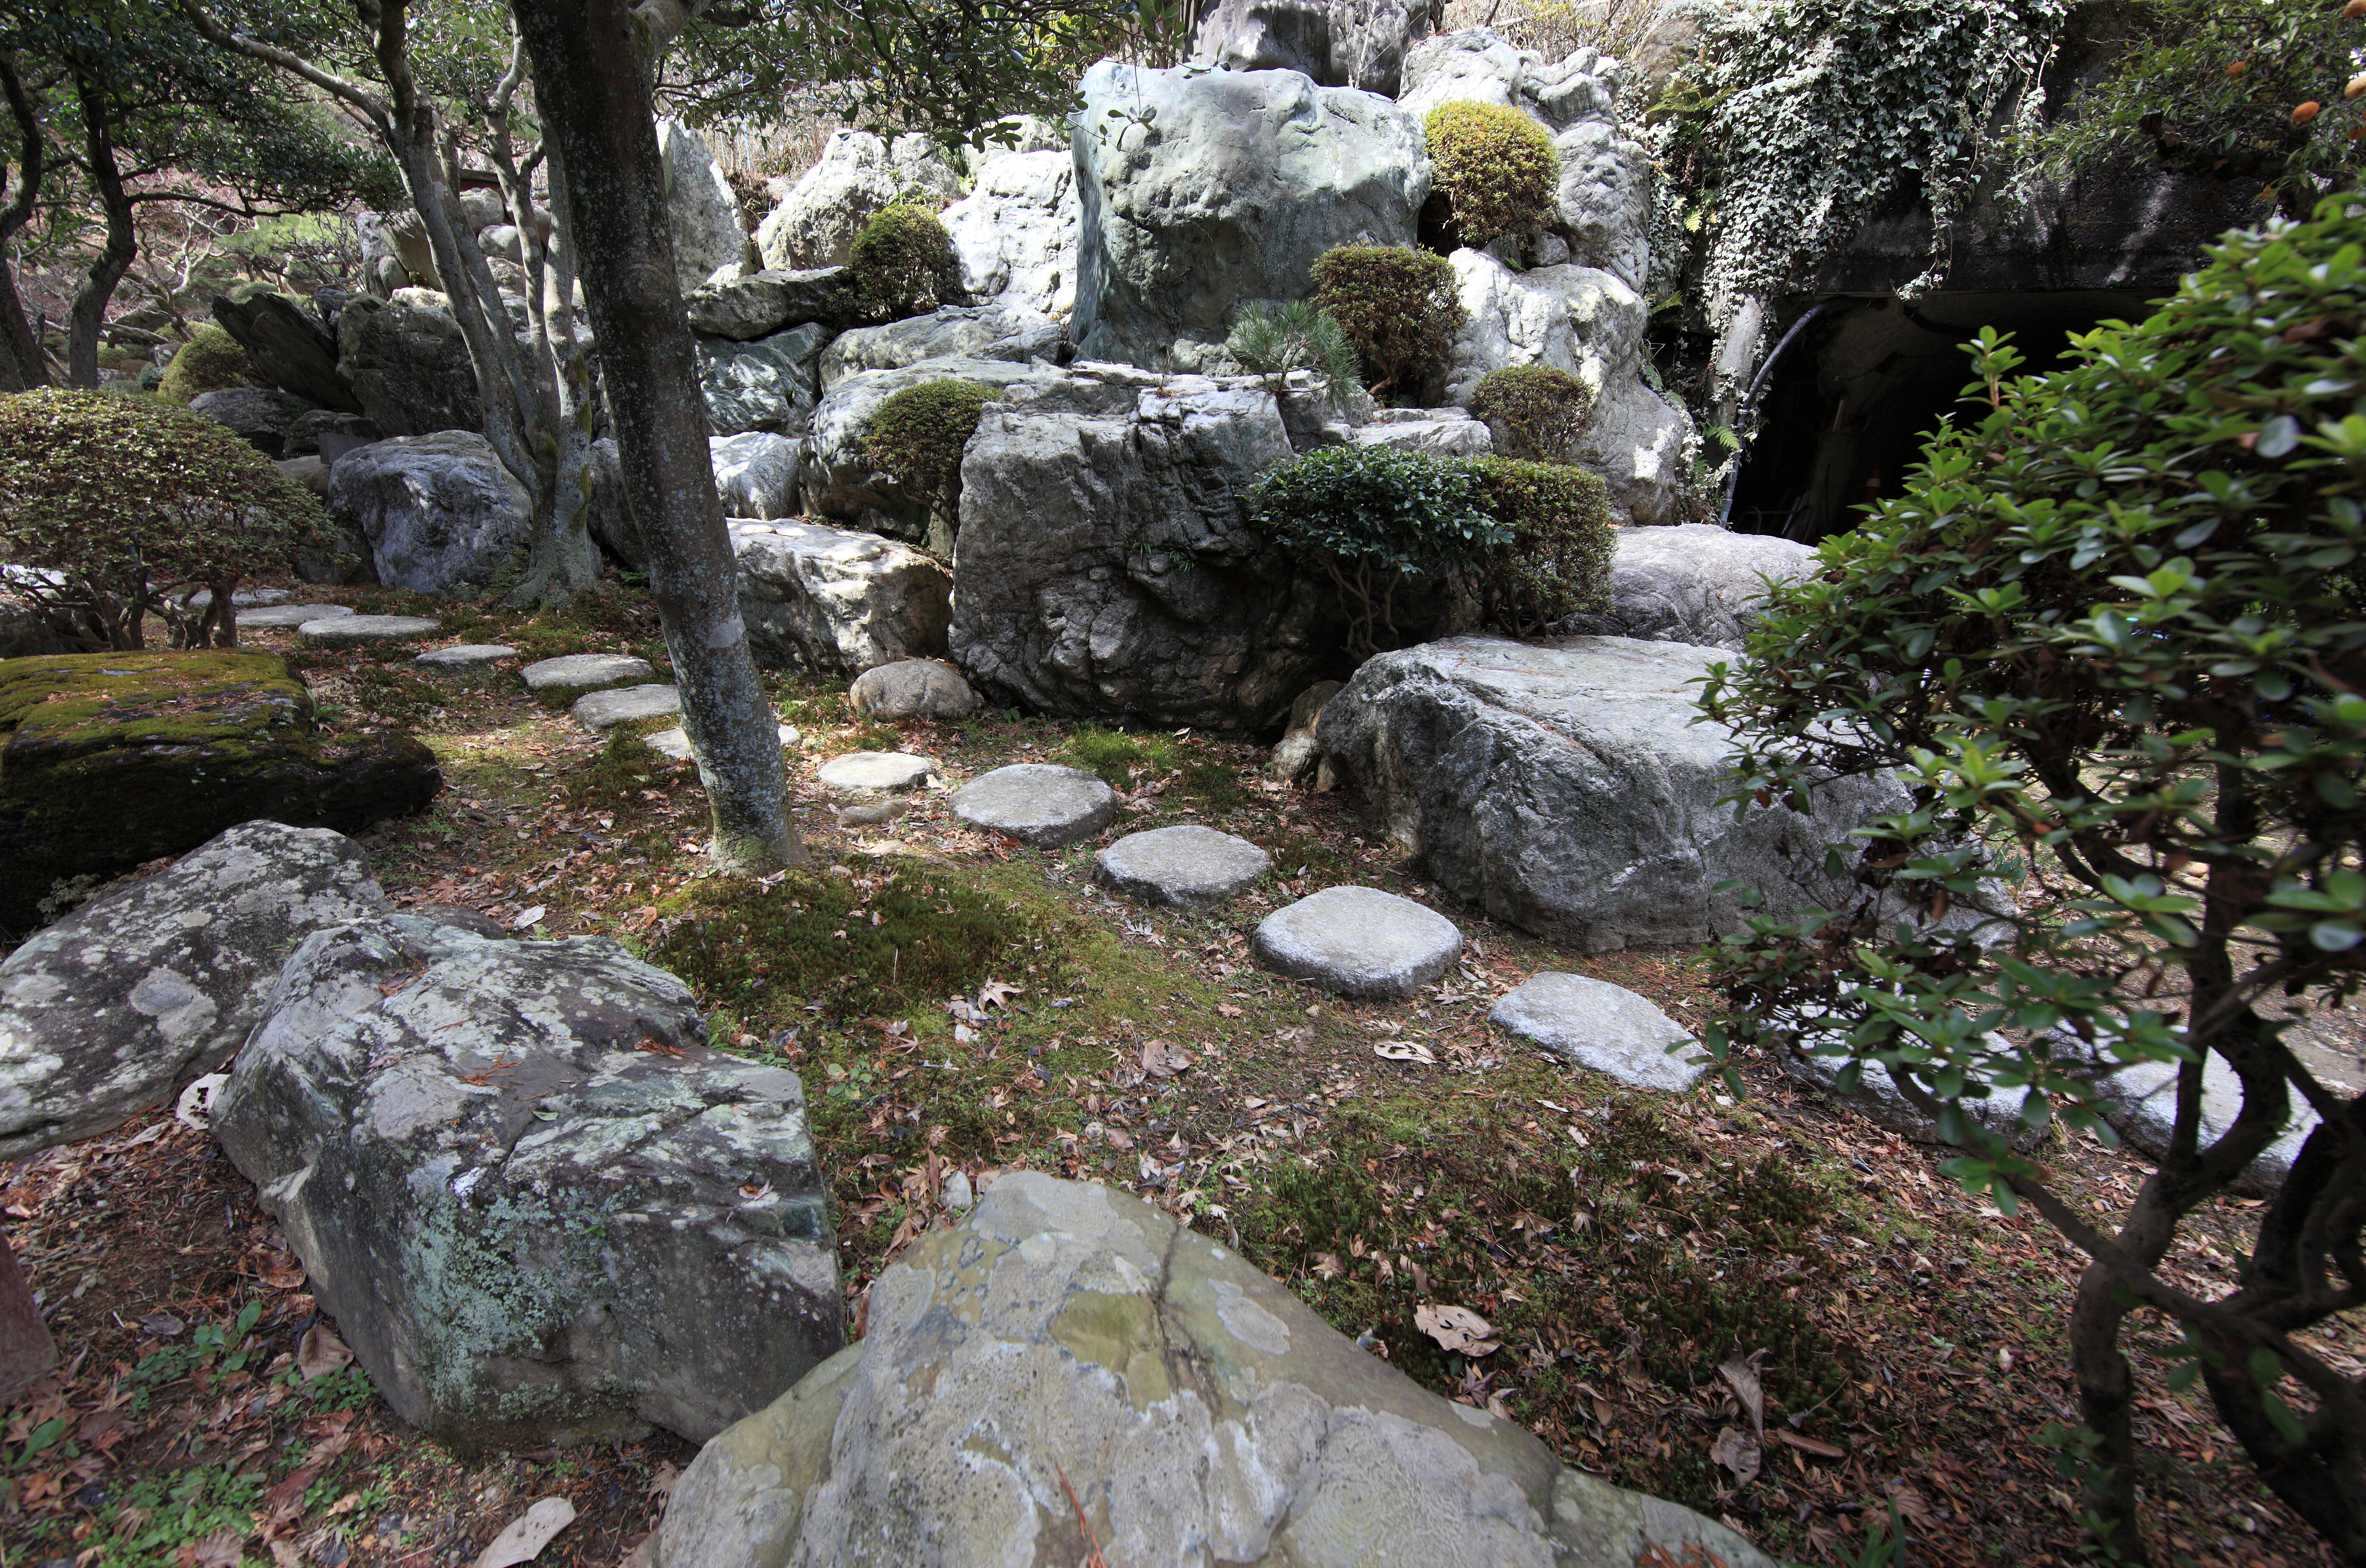
tree, rock, waterfall, wilderness, trail, flower, stream, high, botany, garden, geology, japanese, boulder, 5d, style, hires, woodland, markii, water feature, hi, res, resolution, gunma, takasaki, tokumeien